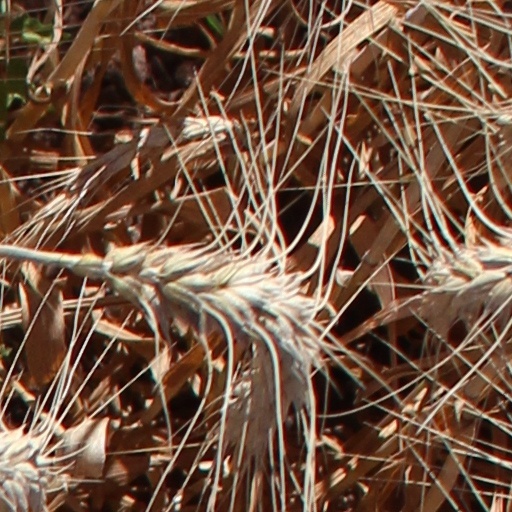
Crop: wheat